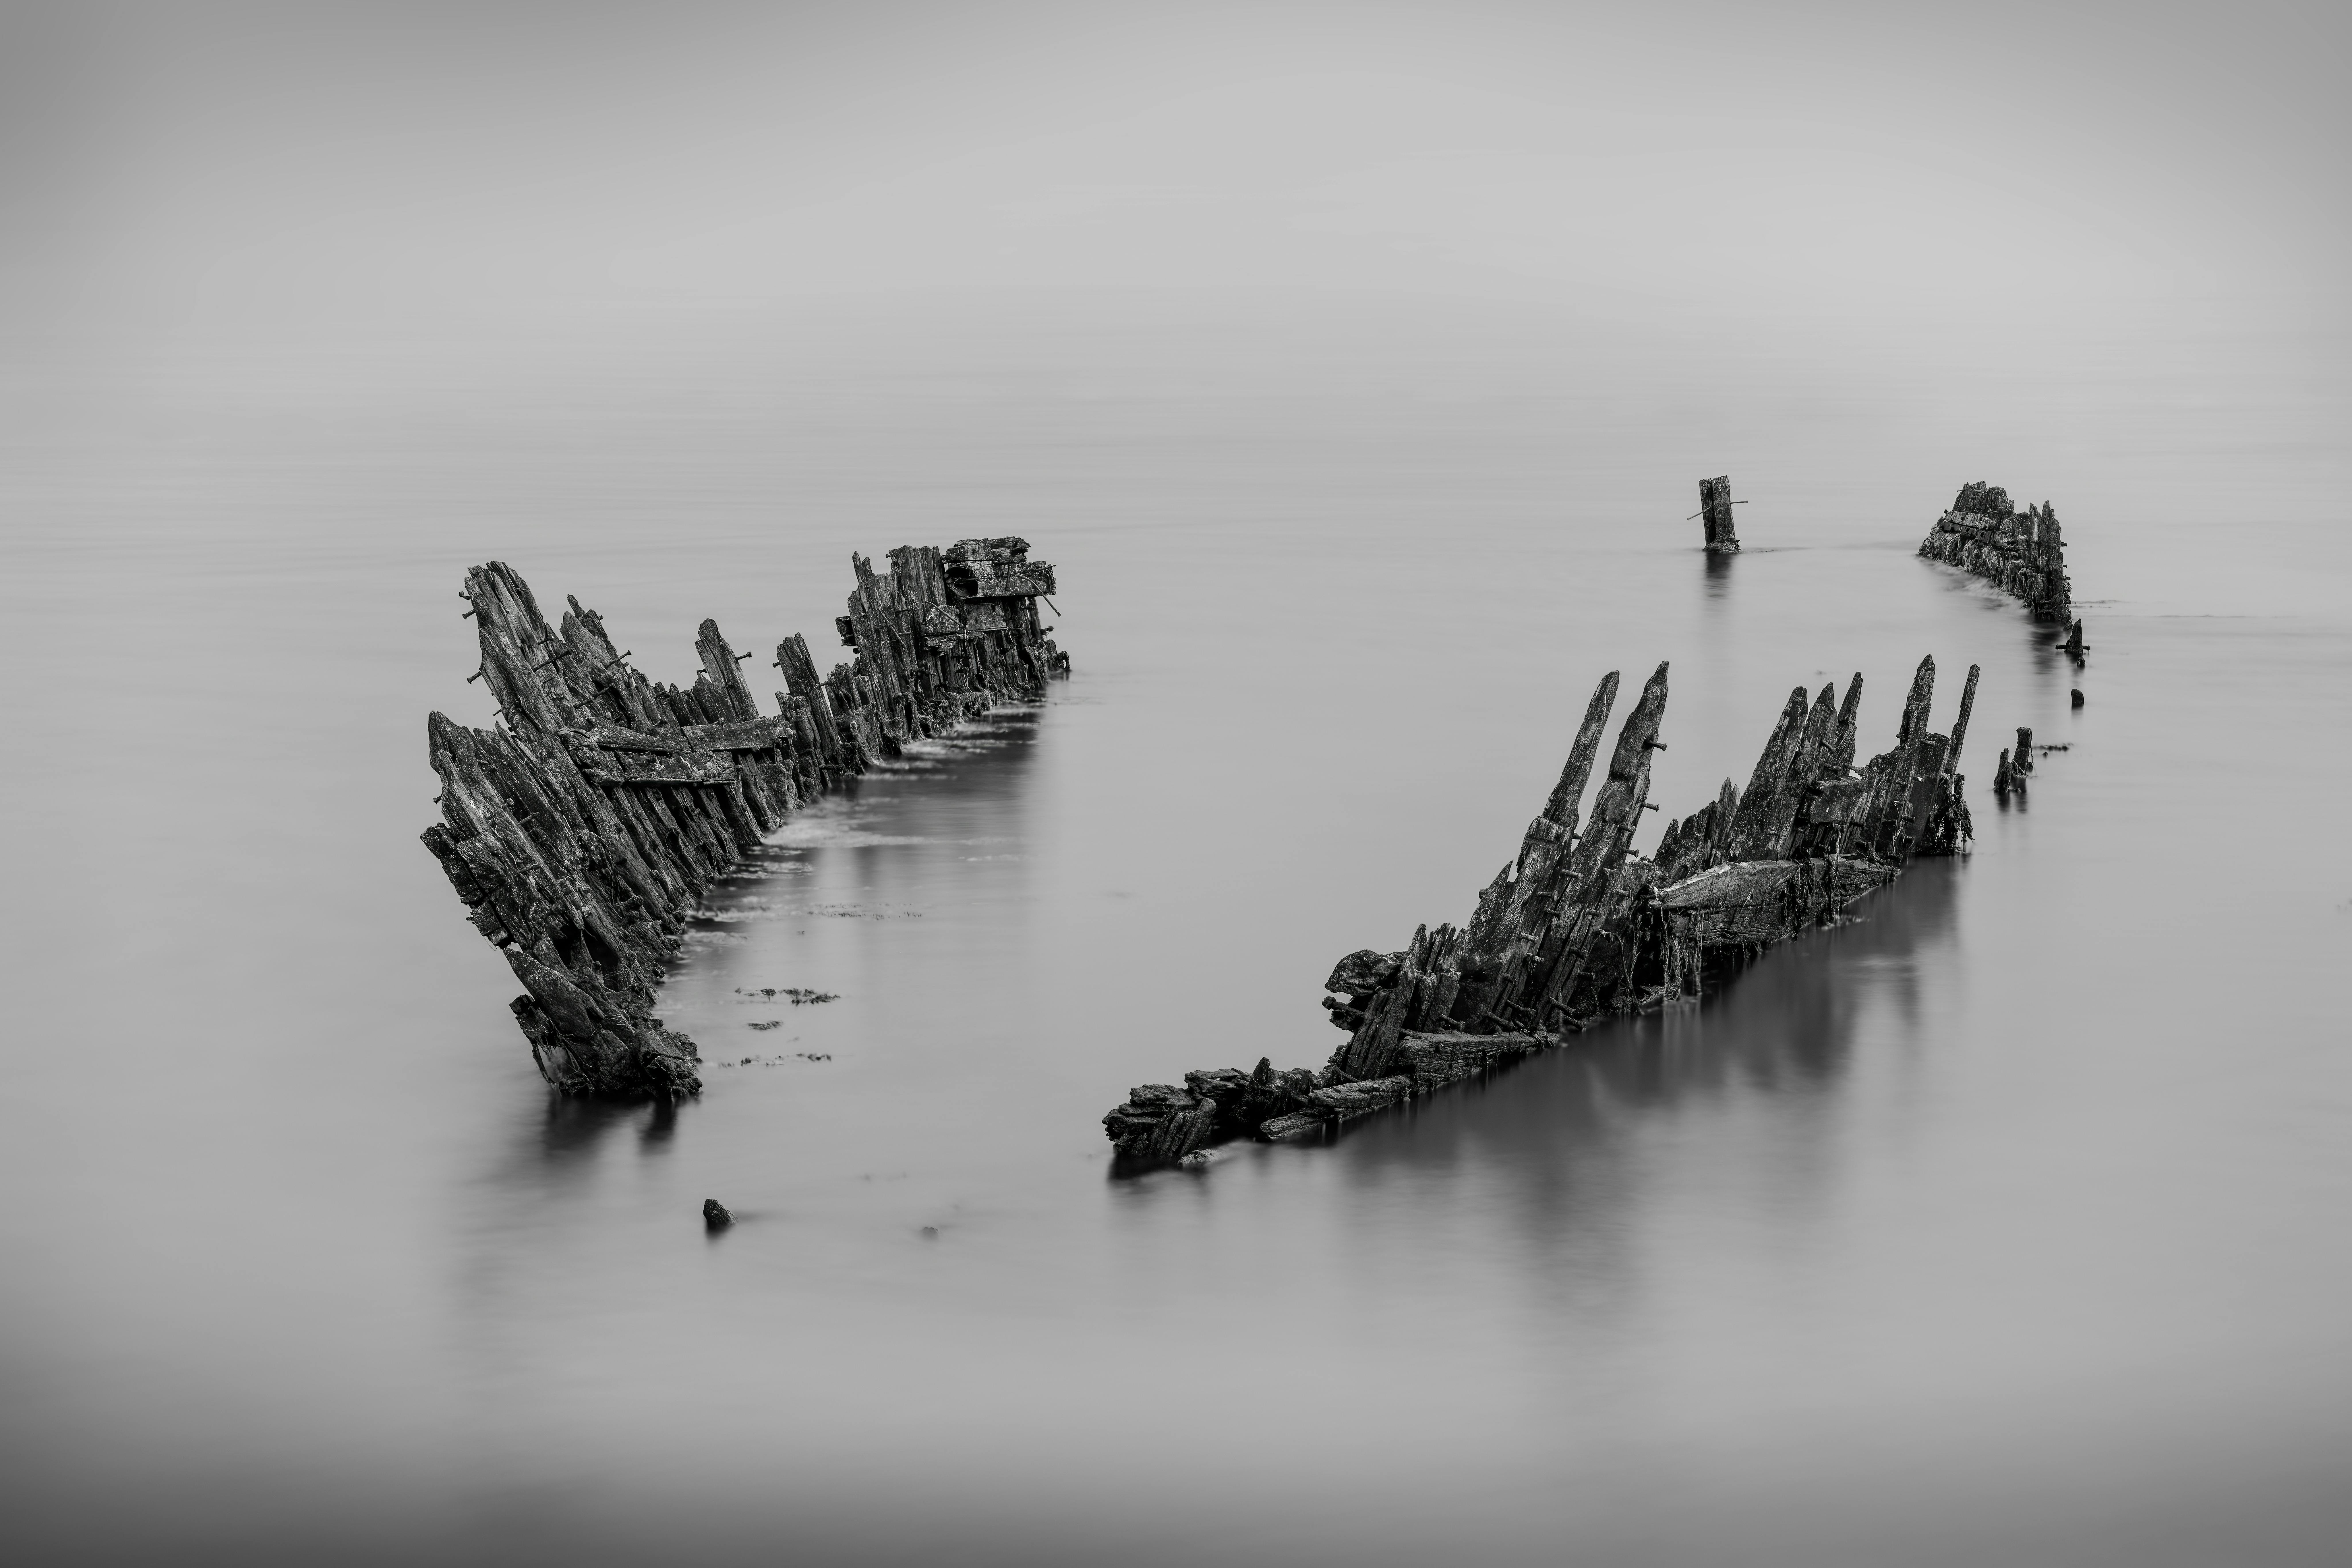
natural, water, natural landscape, wood, grey, lake, landscape, plant, horizon, sky, monochrome photography, shore, mist, monochrome, fog, rock, ocean, coast, reflection, haze, city, sound, winter, still life photography, Environmental art, metal, freezing, sea, reservoir